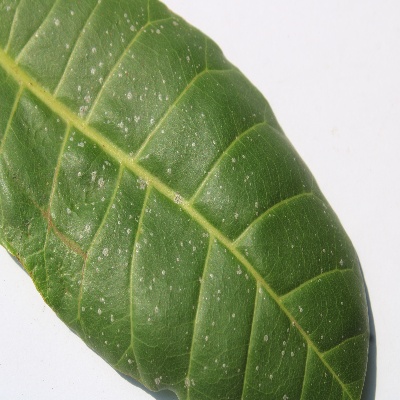
Crop: Cashew
Condition: red rust